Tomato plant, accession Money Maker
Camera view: horizontal (90 deg, fisheye); turntable rotation: 60 degrees
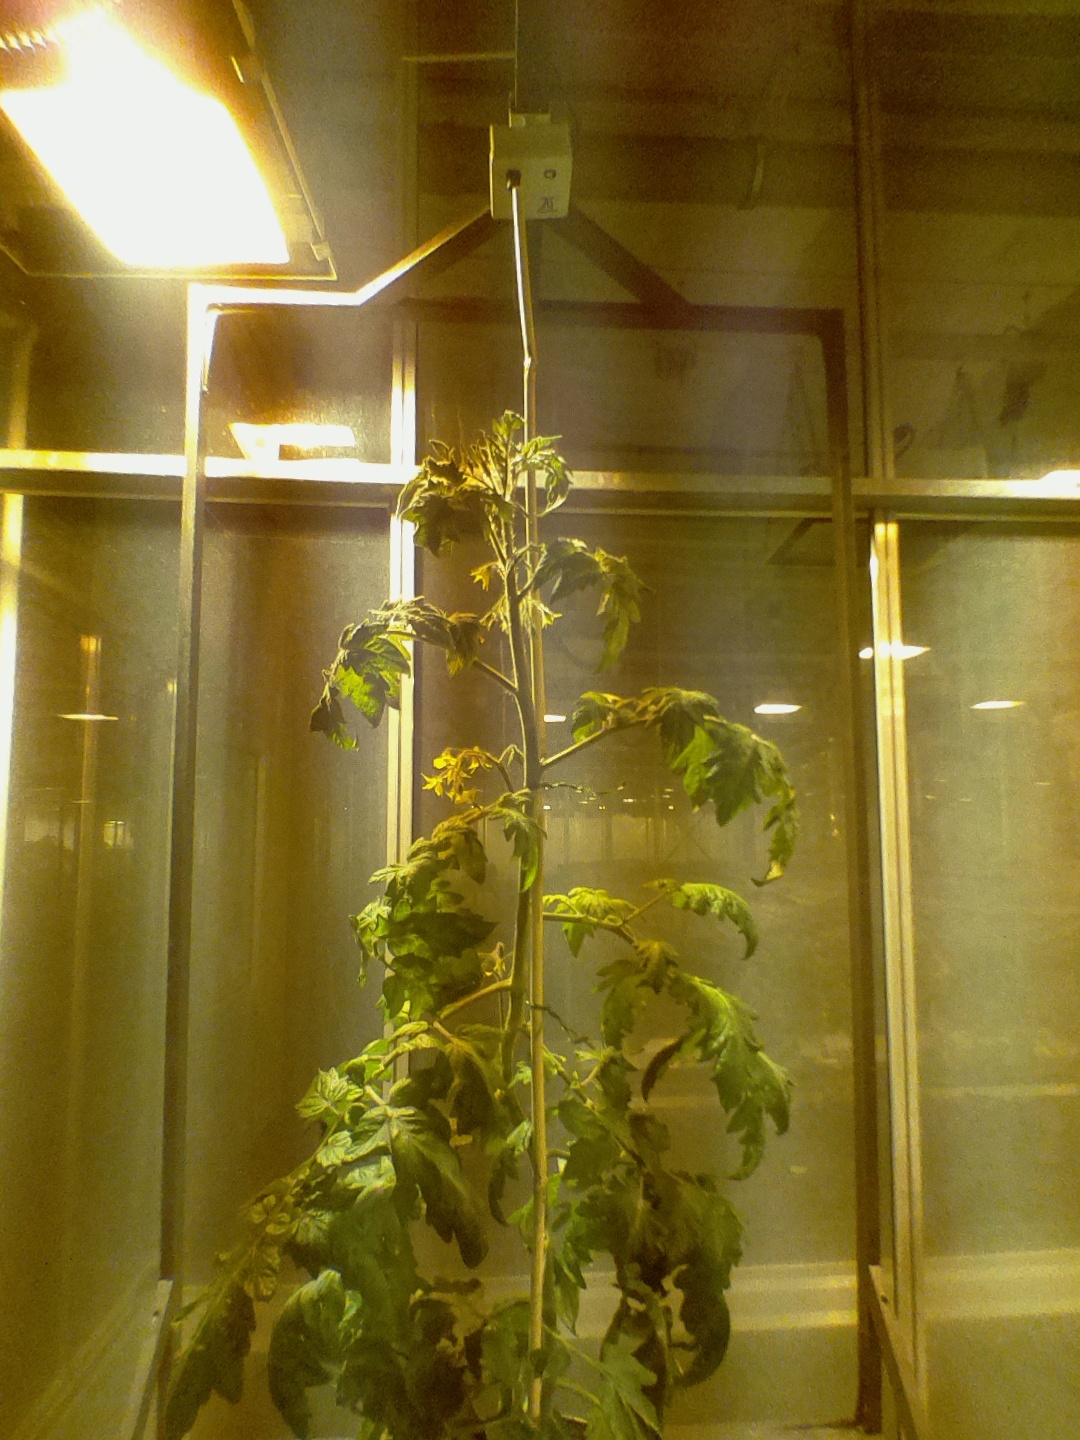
BBCH growth stage 68: Full flowering, 80%-90% of flowers open, more petals falling